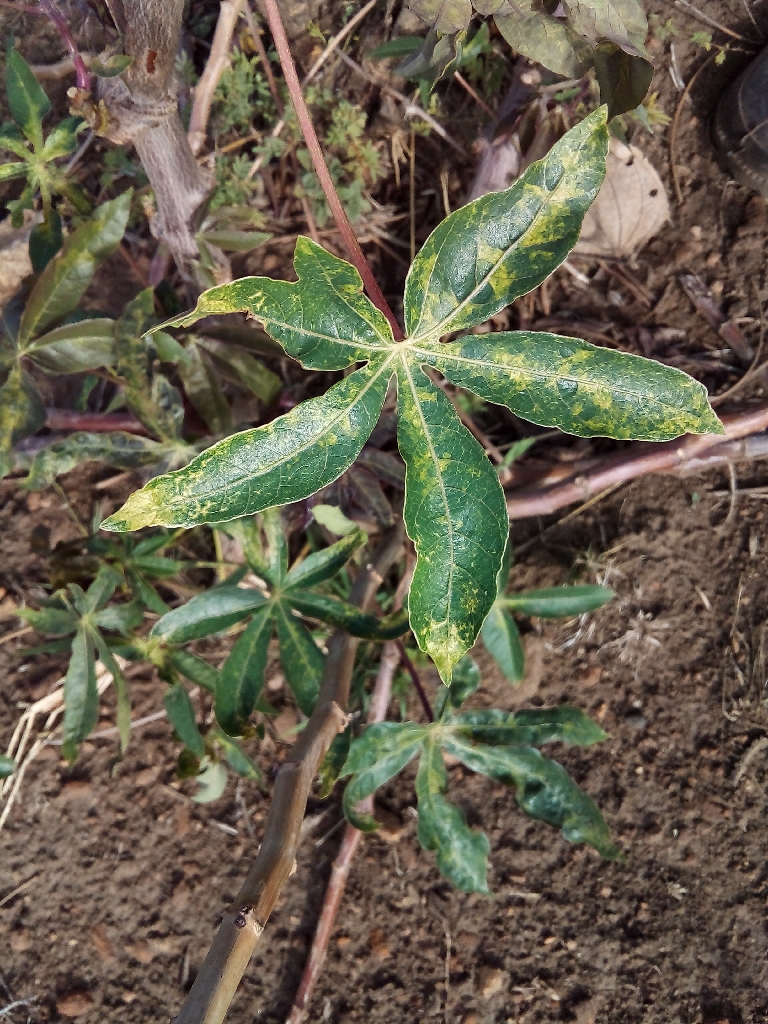
Label: cassava mosaic disease (cmd)